Chess

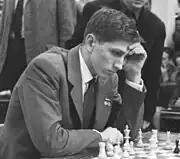
Bobby Fischer, World Champion from 1972 to 1975

Prague-born Wilhelm Steinitz laid the foundations for a scientific approach to the game, the art of breaking a position down into components and preparing correct plans. In addition to his theoretical achievements, Steinitz founded an important tradition: his triumph over the leading German master Johannes Zukertort in 1886 is regarded as the first official World Chess Championship. This win marked a stylistic transition at the highest levels of chess from an attacking, tactical style predominant in the Romantic era to a more positional, strategic style introduced to the chess world by Steinitz. Steinitz lost his crown in 1894 to a much younger player, the German mathematician Emanuel Lasker, who maintained this title for 27 years, the longest tenure of any world champion.